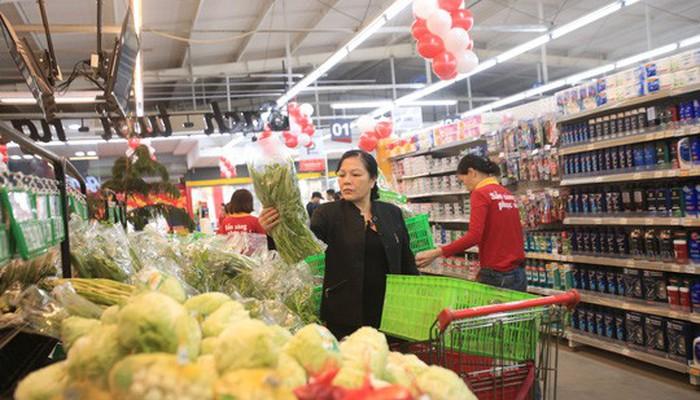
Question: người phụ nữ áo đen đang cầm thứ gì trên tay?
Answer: người phụ nữ áo đen đang cầm một túi rau trên tay